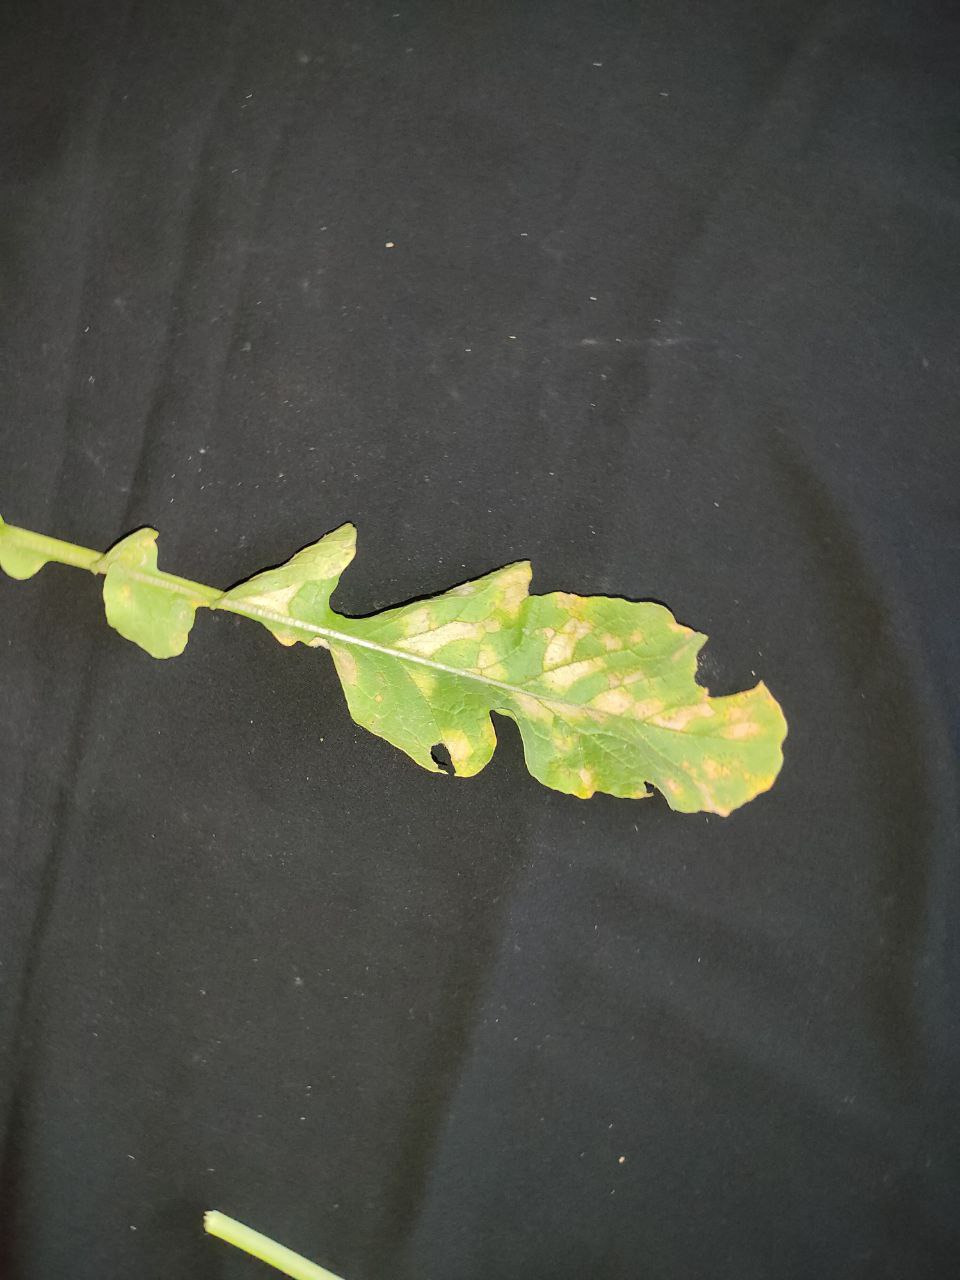
Label: Mosaic virus